Maddahi

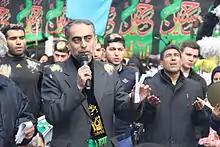
An Iranian Maddah

Maddahi is a ceremonial singing or eulogy recitation especially for Shia Muslims. The word Maddahi means "to praise" in Arabic. One who sings this style is called a maddah. Maddahs mostly sing on Ahl al-Bayt's birth and death anniversary. The theme of Maddahi may be joyous or sorrowful. Most maddahs are men but some women perform in exclusively female gatherings. The majority of maddahis are sung in mourning of Ahl al-Bayt, particularly at the "Mourning of Muharram" in the beginning of Muharram until the Day of Ashura and Arba'een.